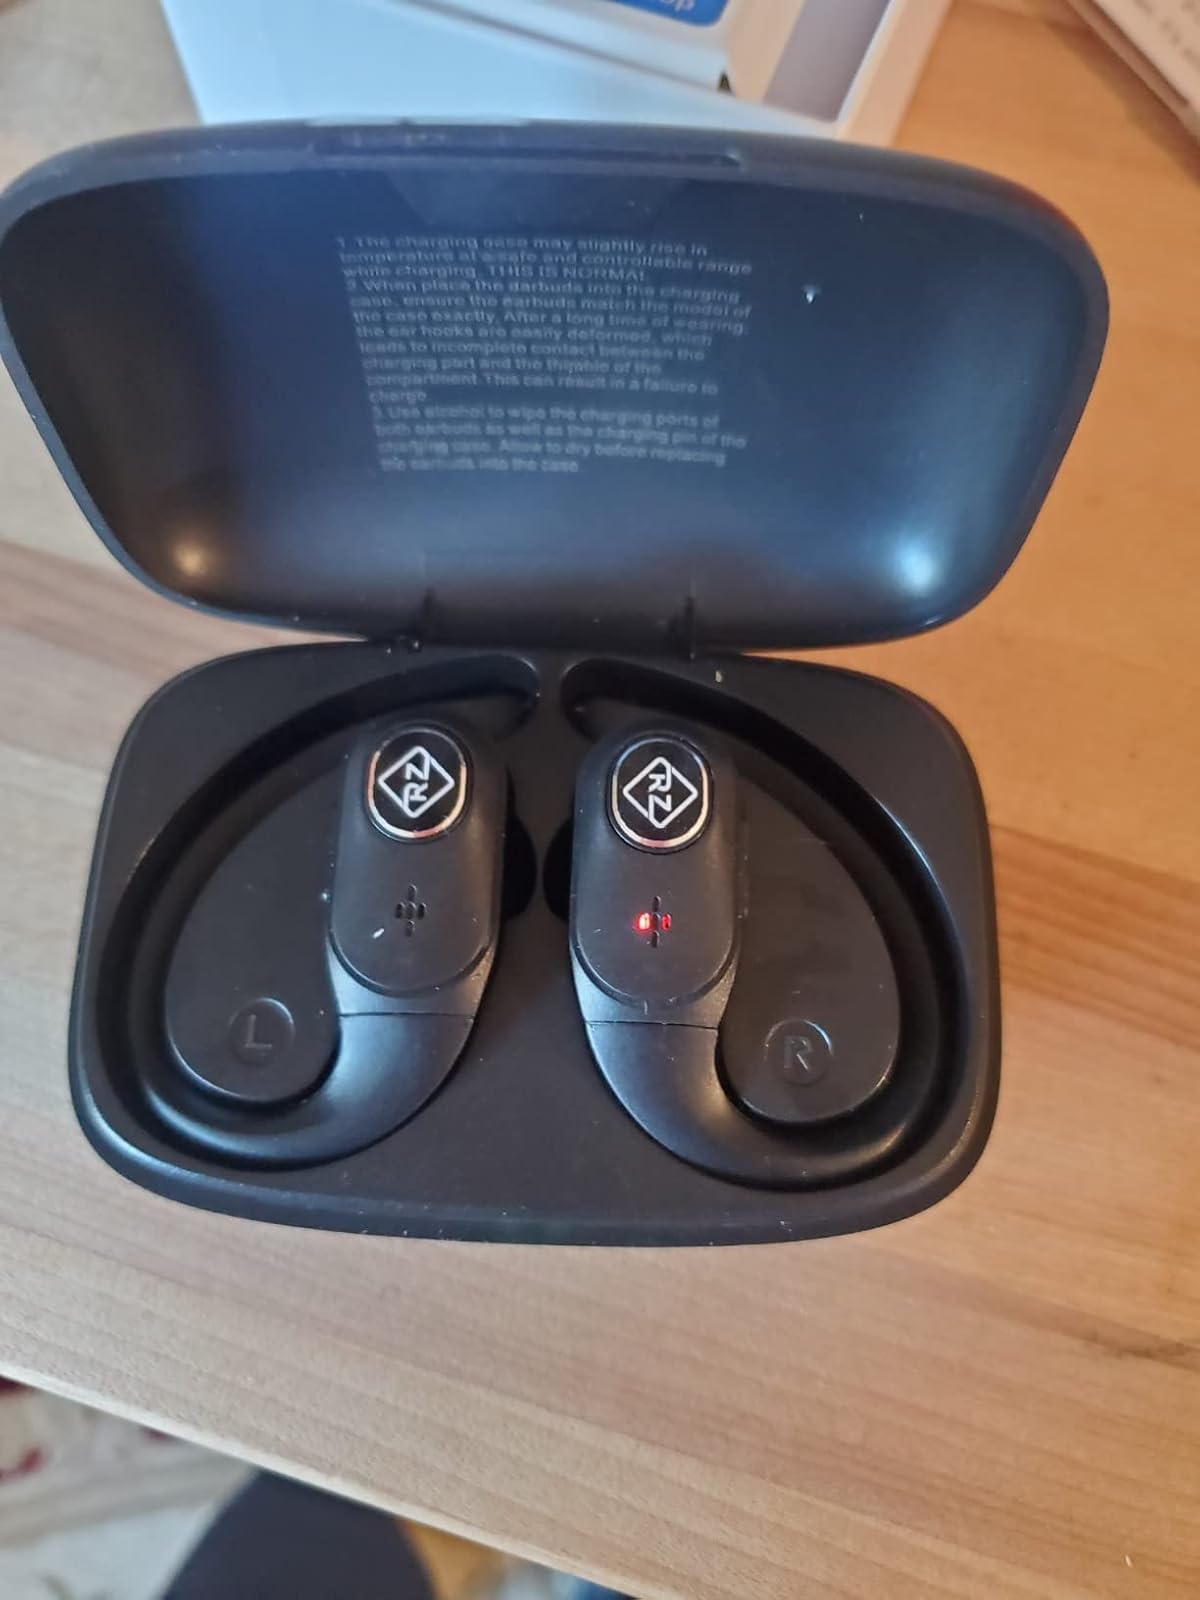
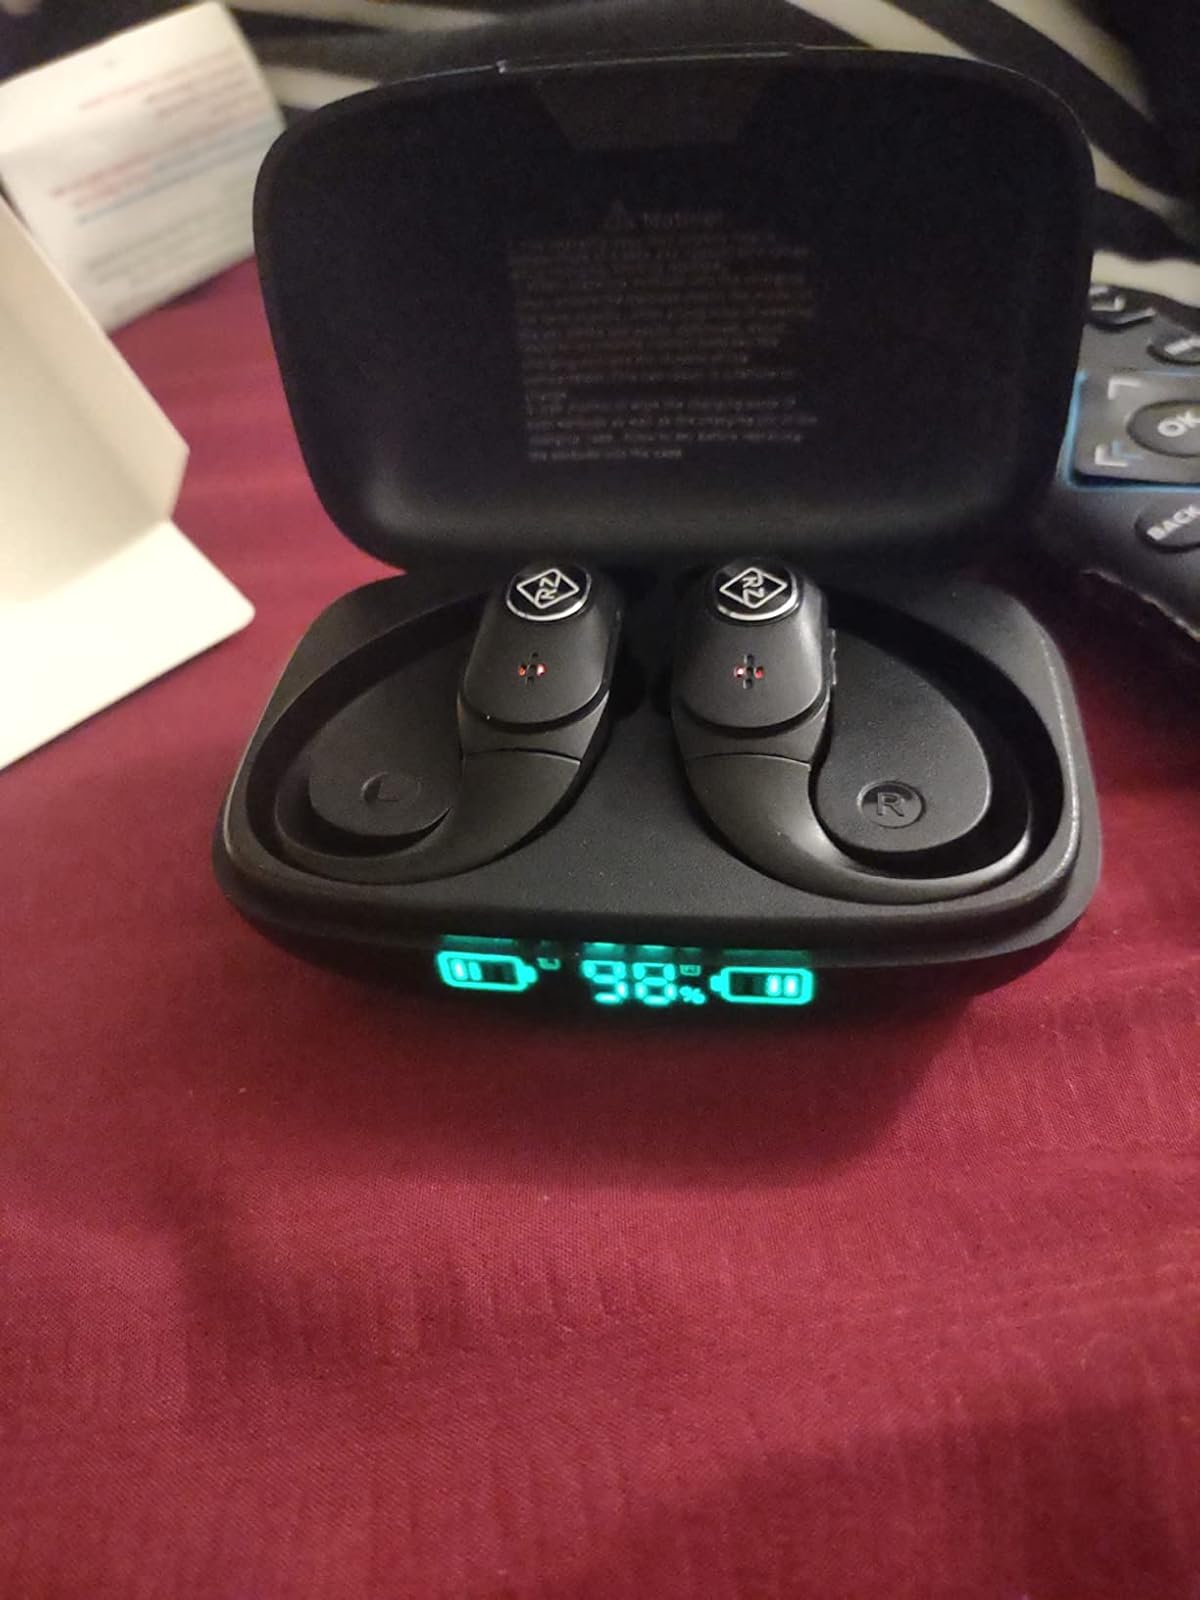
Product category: earbuds
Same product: yes